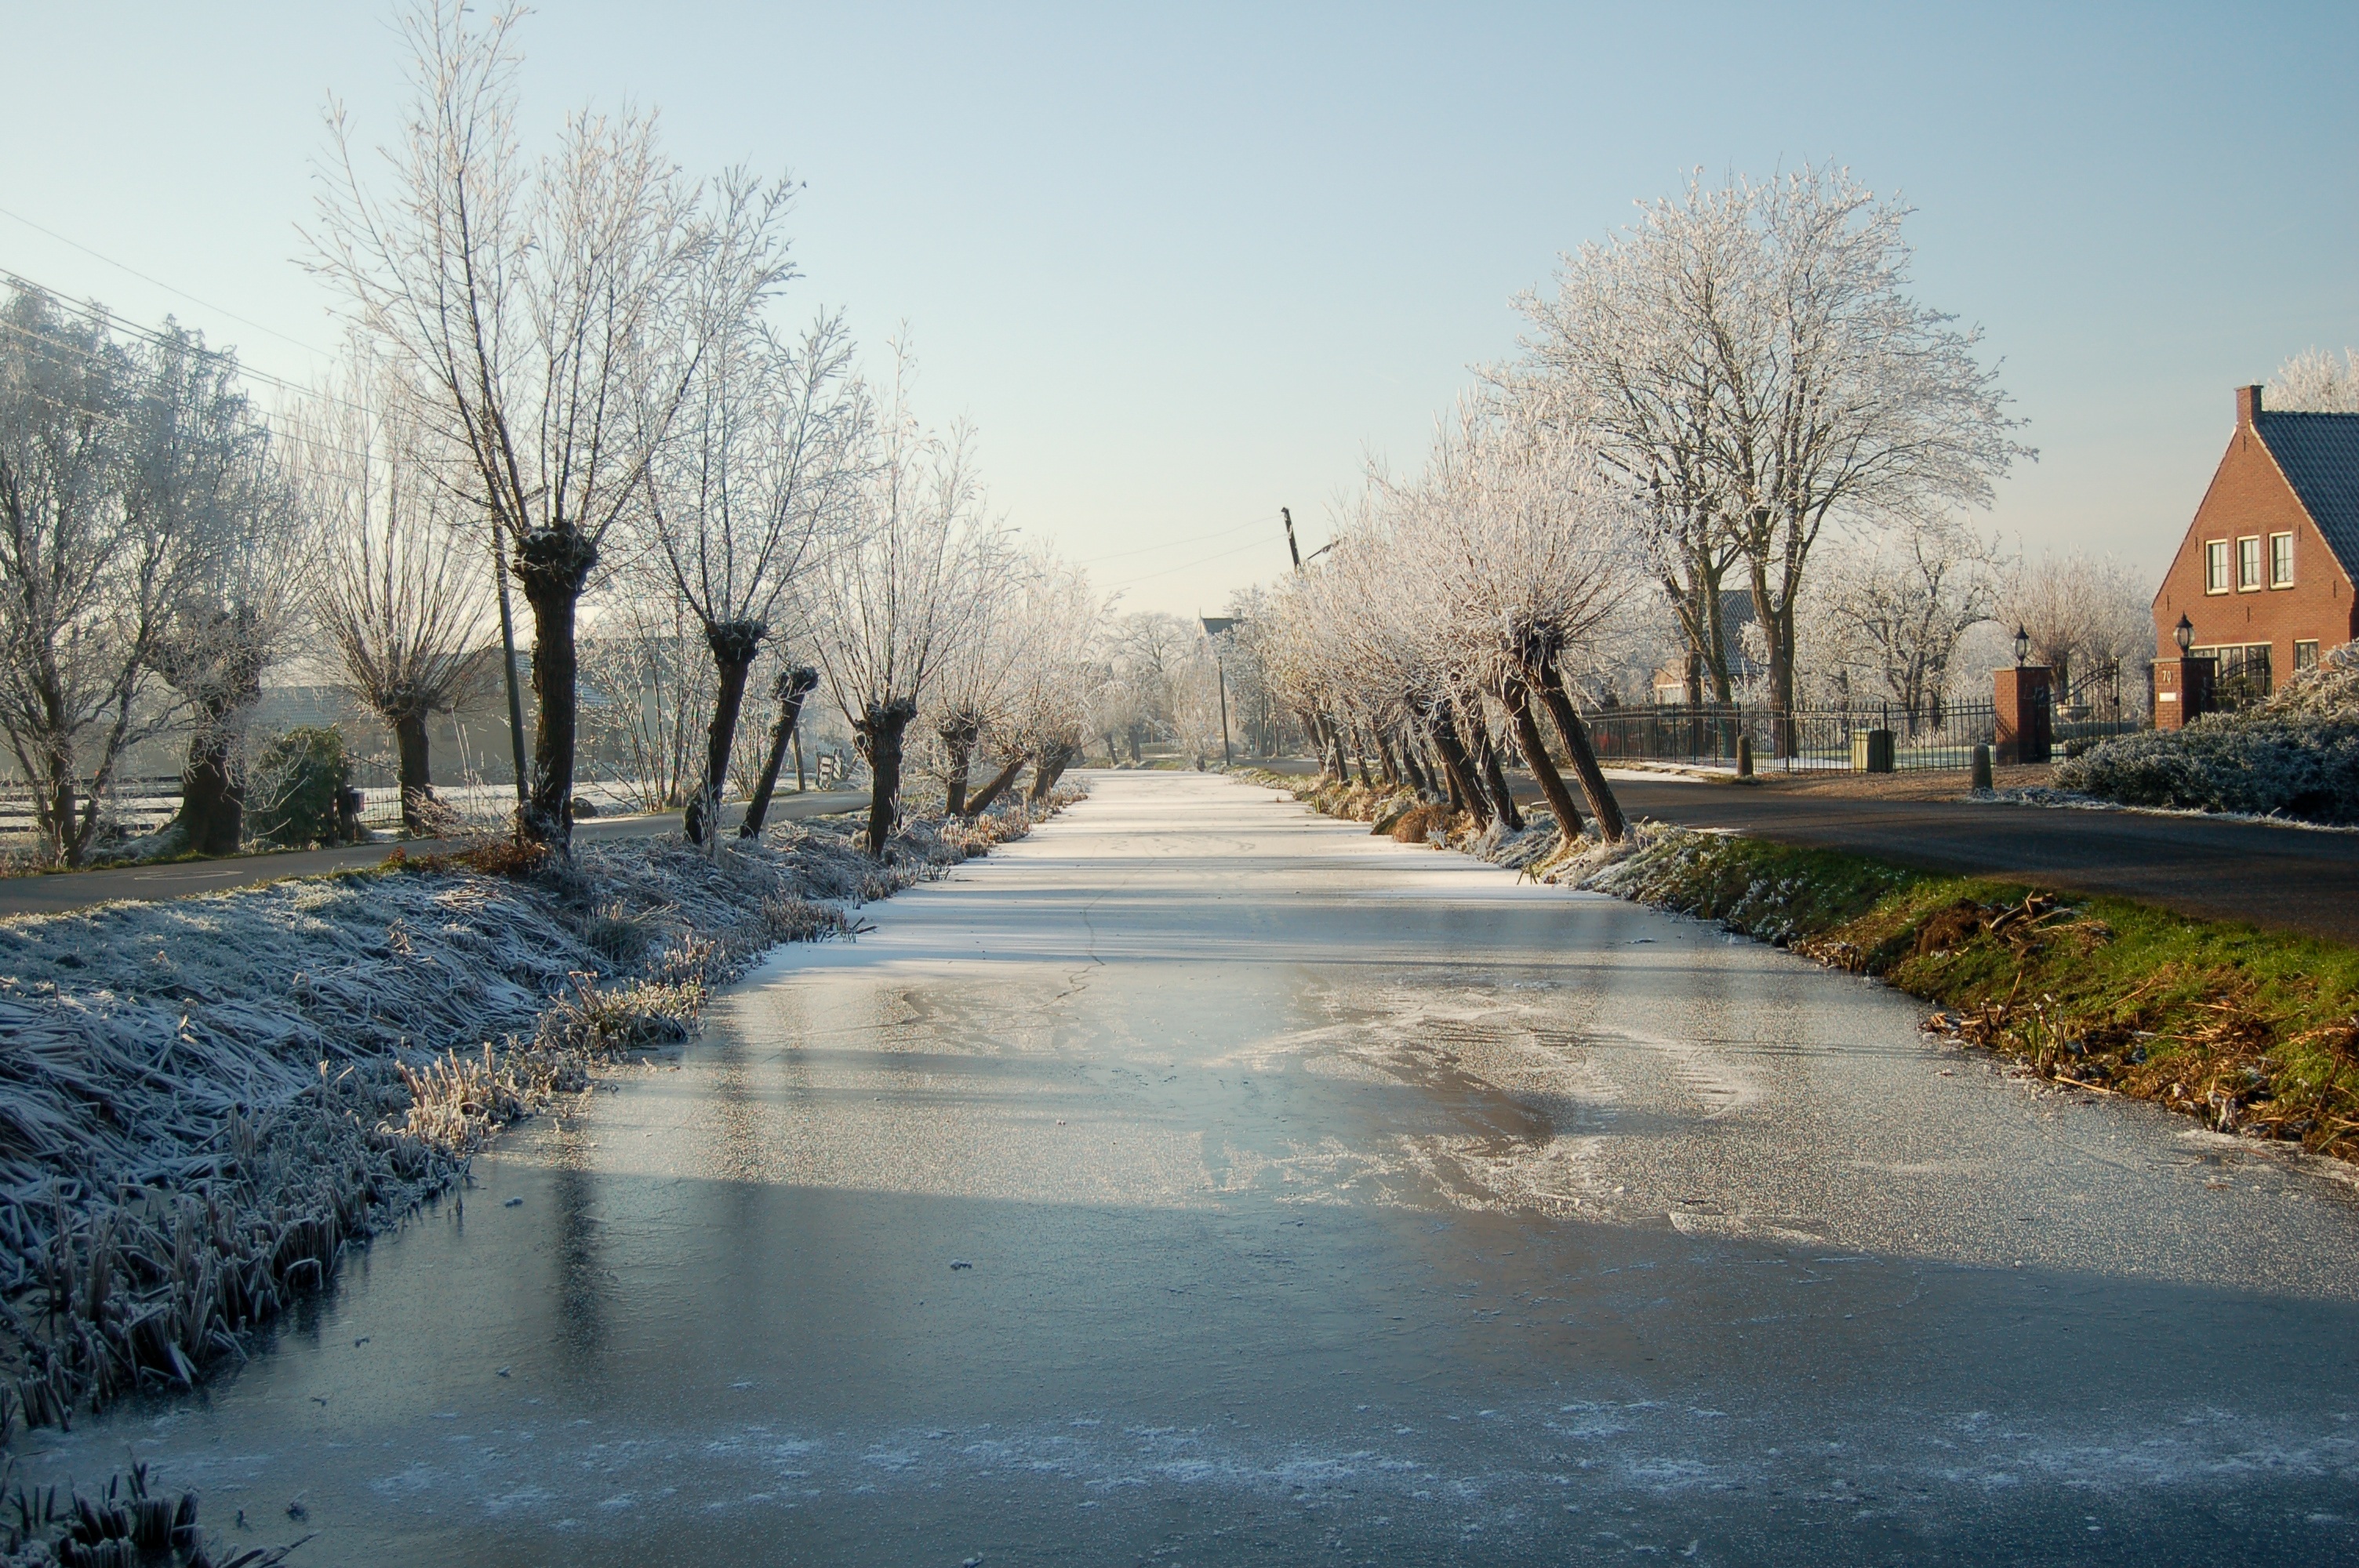
landscape, tree, water, snow, cold, winter, morning, frost, river, canal, ice, evening, reflection, autumn, weather, snowy, frozen, season, waterway, trees, bach, wintry, freezing, water running, low country